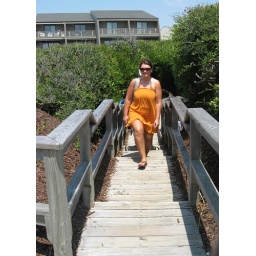
Katie heads to the beach. Our beach house is in right above her head, in the background.